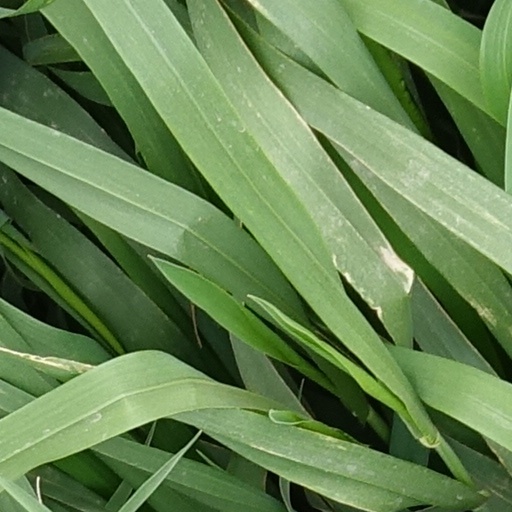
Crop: wheat